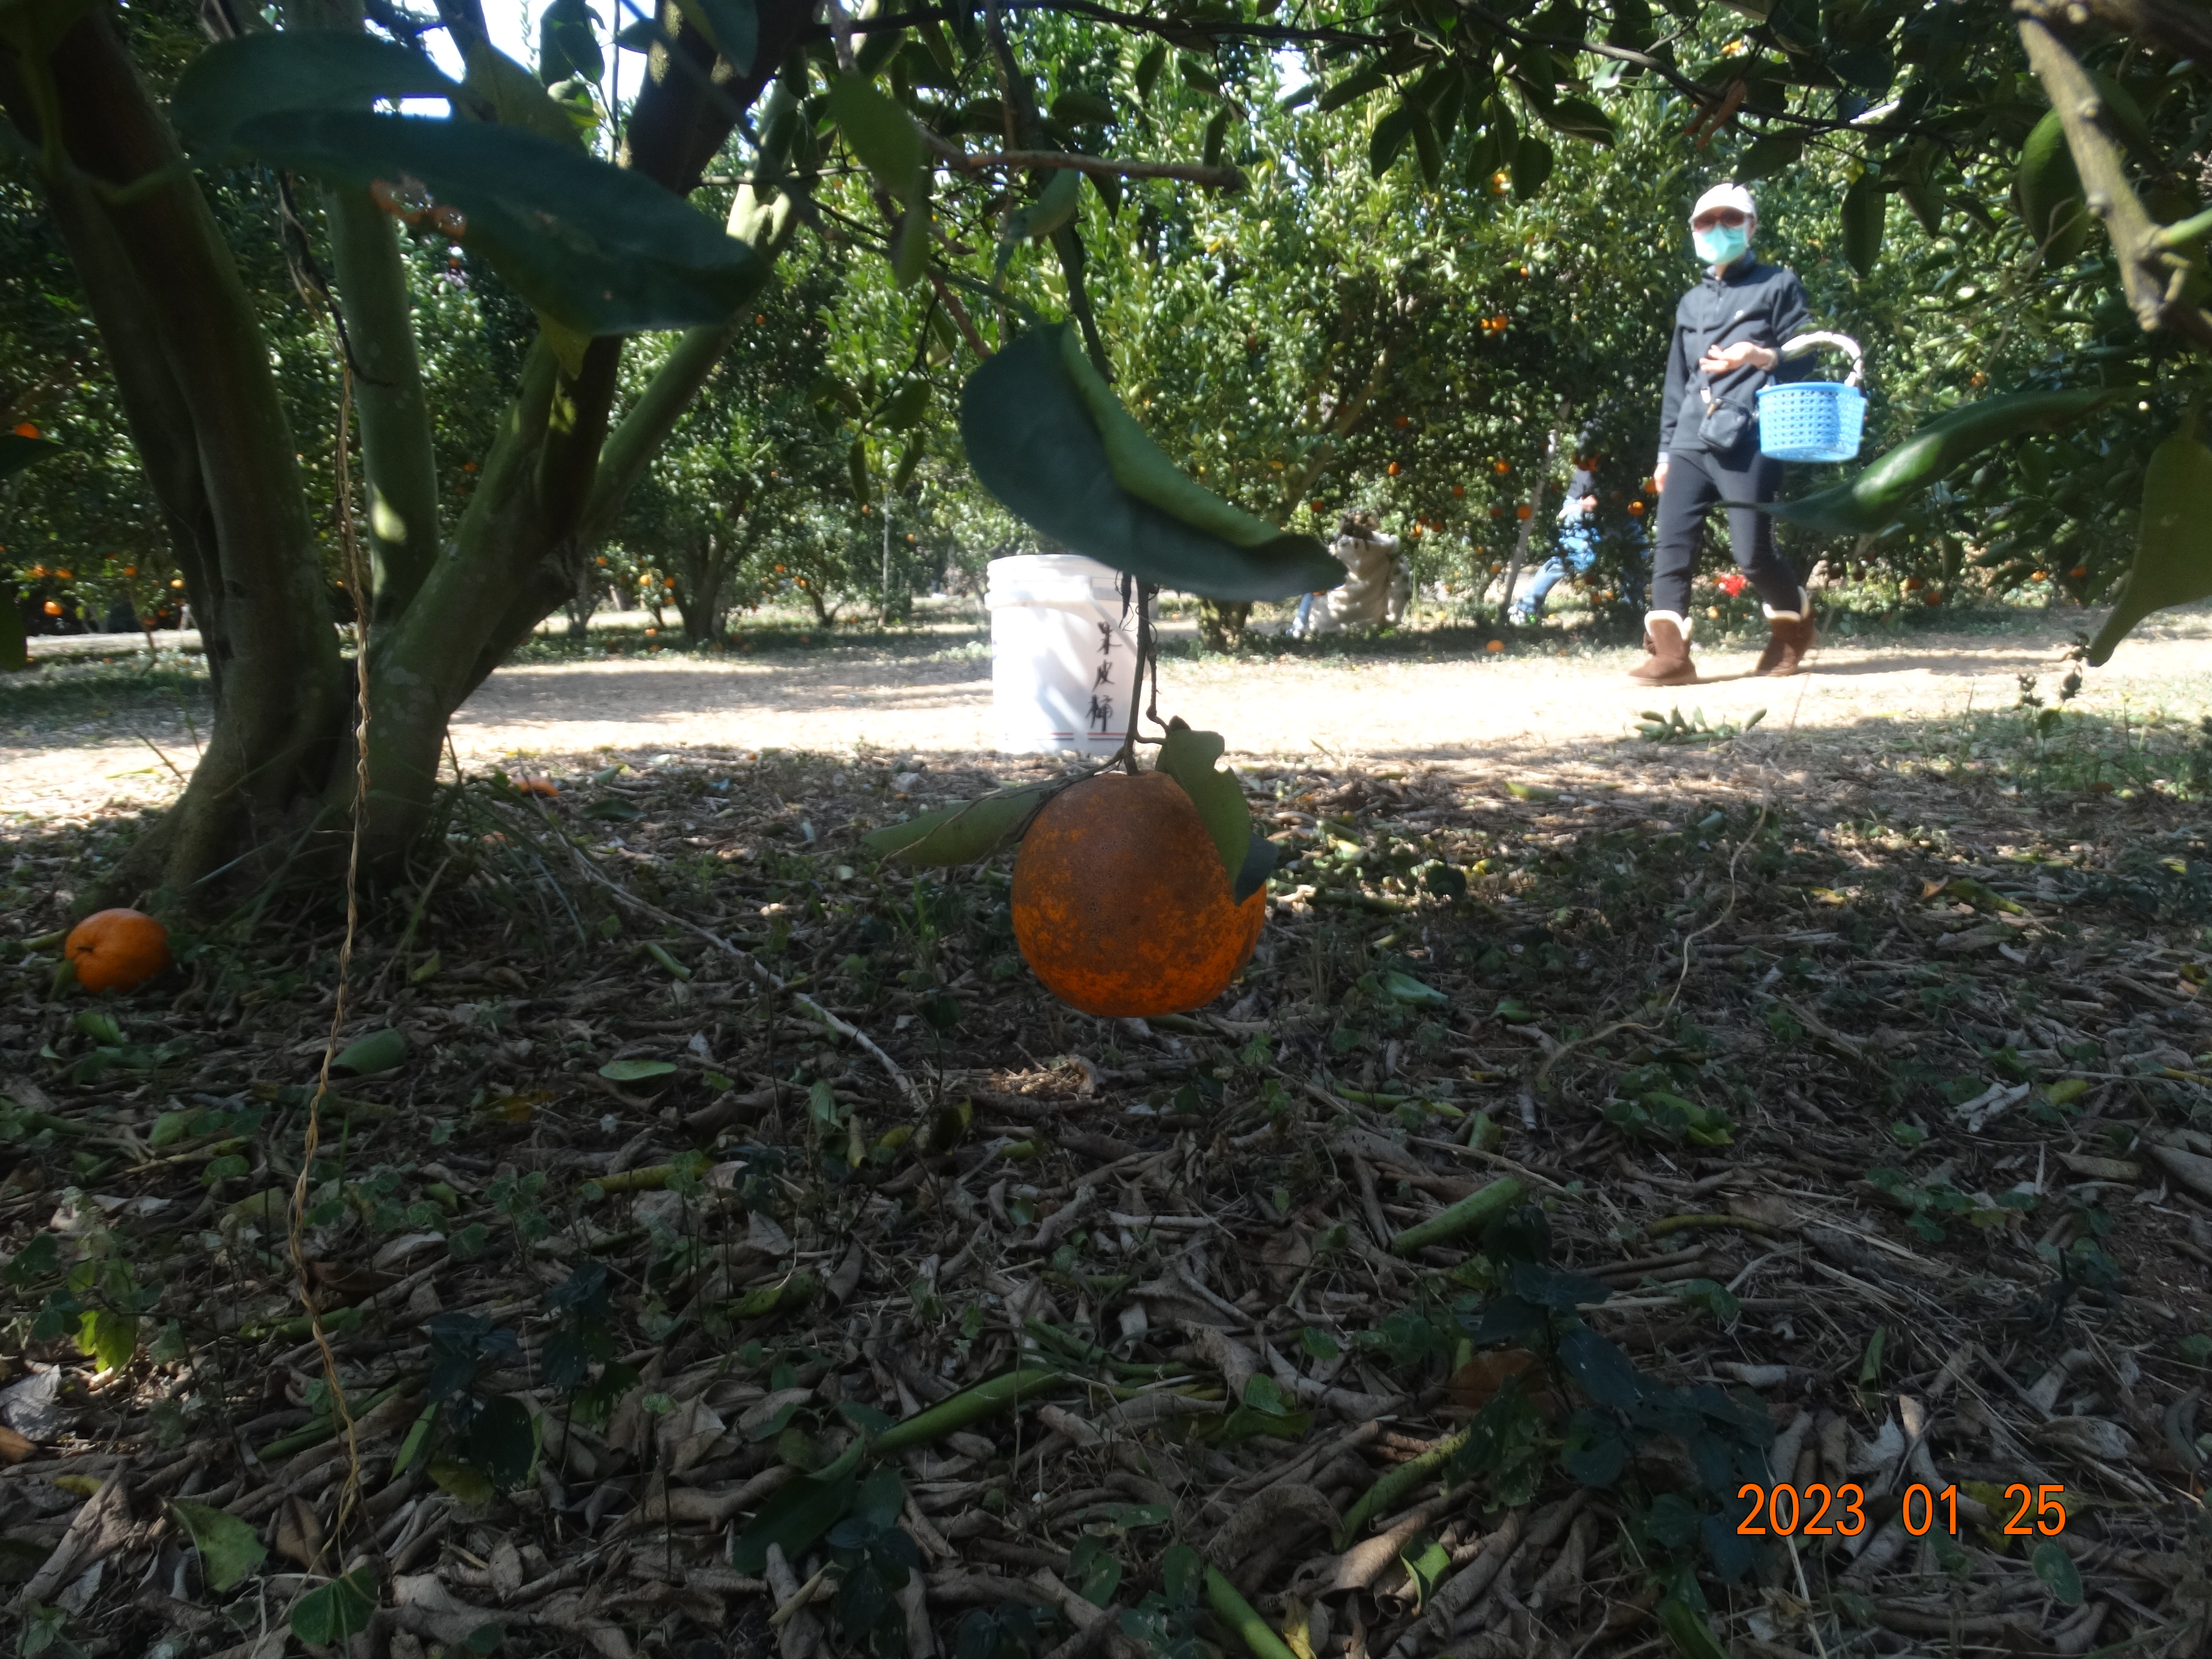
Citrus fruit variety: ponkan